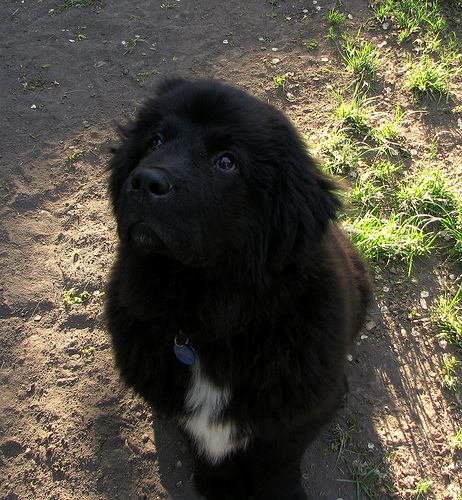
Breed: newfoundland